Mixed Reality Toolkit

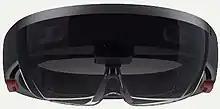
HoloLens Augmented Reality Headset

On January 18, 2023, Microsoft announced that it would be laying off approximately 10,000 employees. Days later, these layoffs were found to include the entire team behind the development of MRTK, along with significant portions of the HoloLens hardware team. Currently, the future of MRTK is uncertain, although it is expected that the extended reality (XR) community will continue to maintain the software due to it being released as open-source under the MIT License.